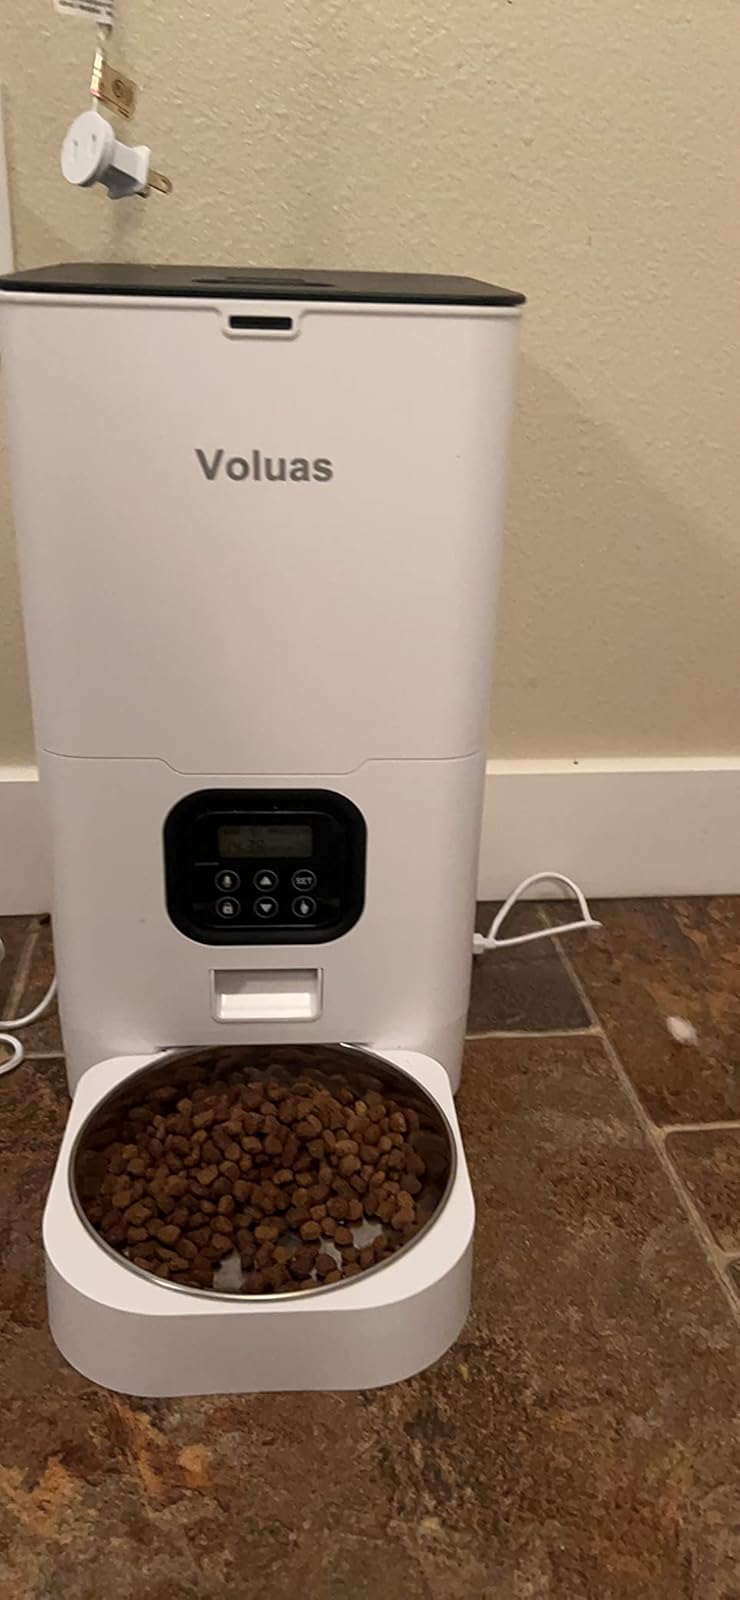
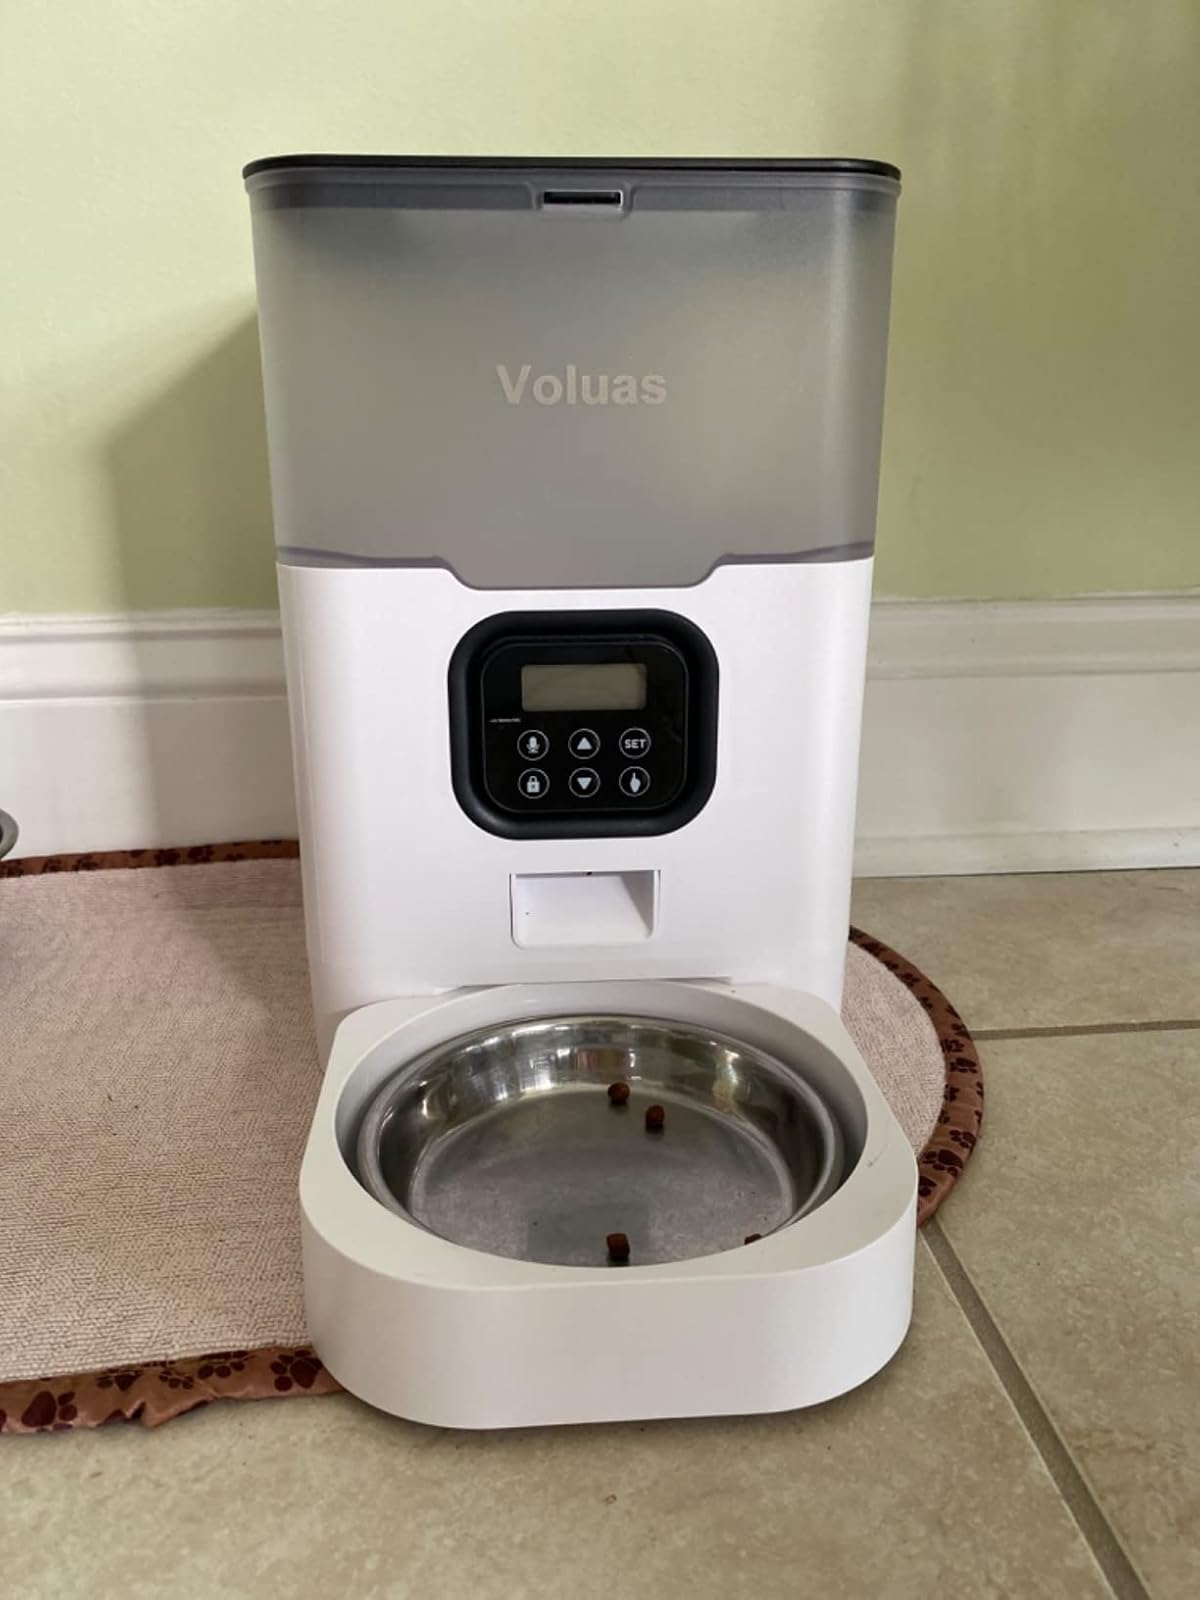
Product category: items_feeder
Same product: no